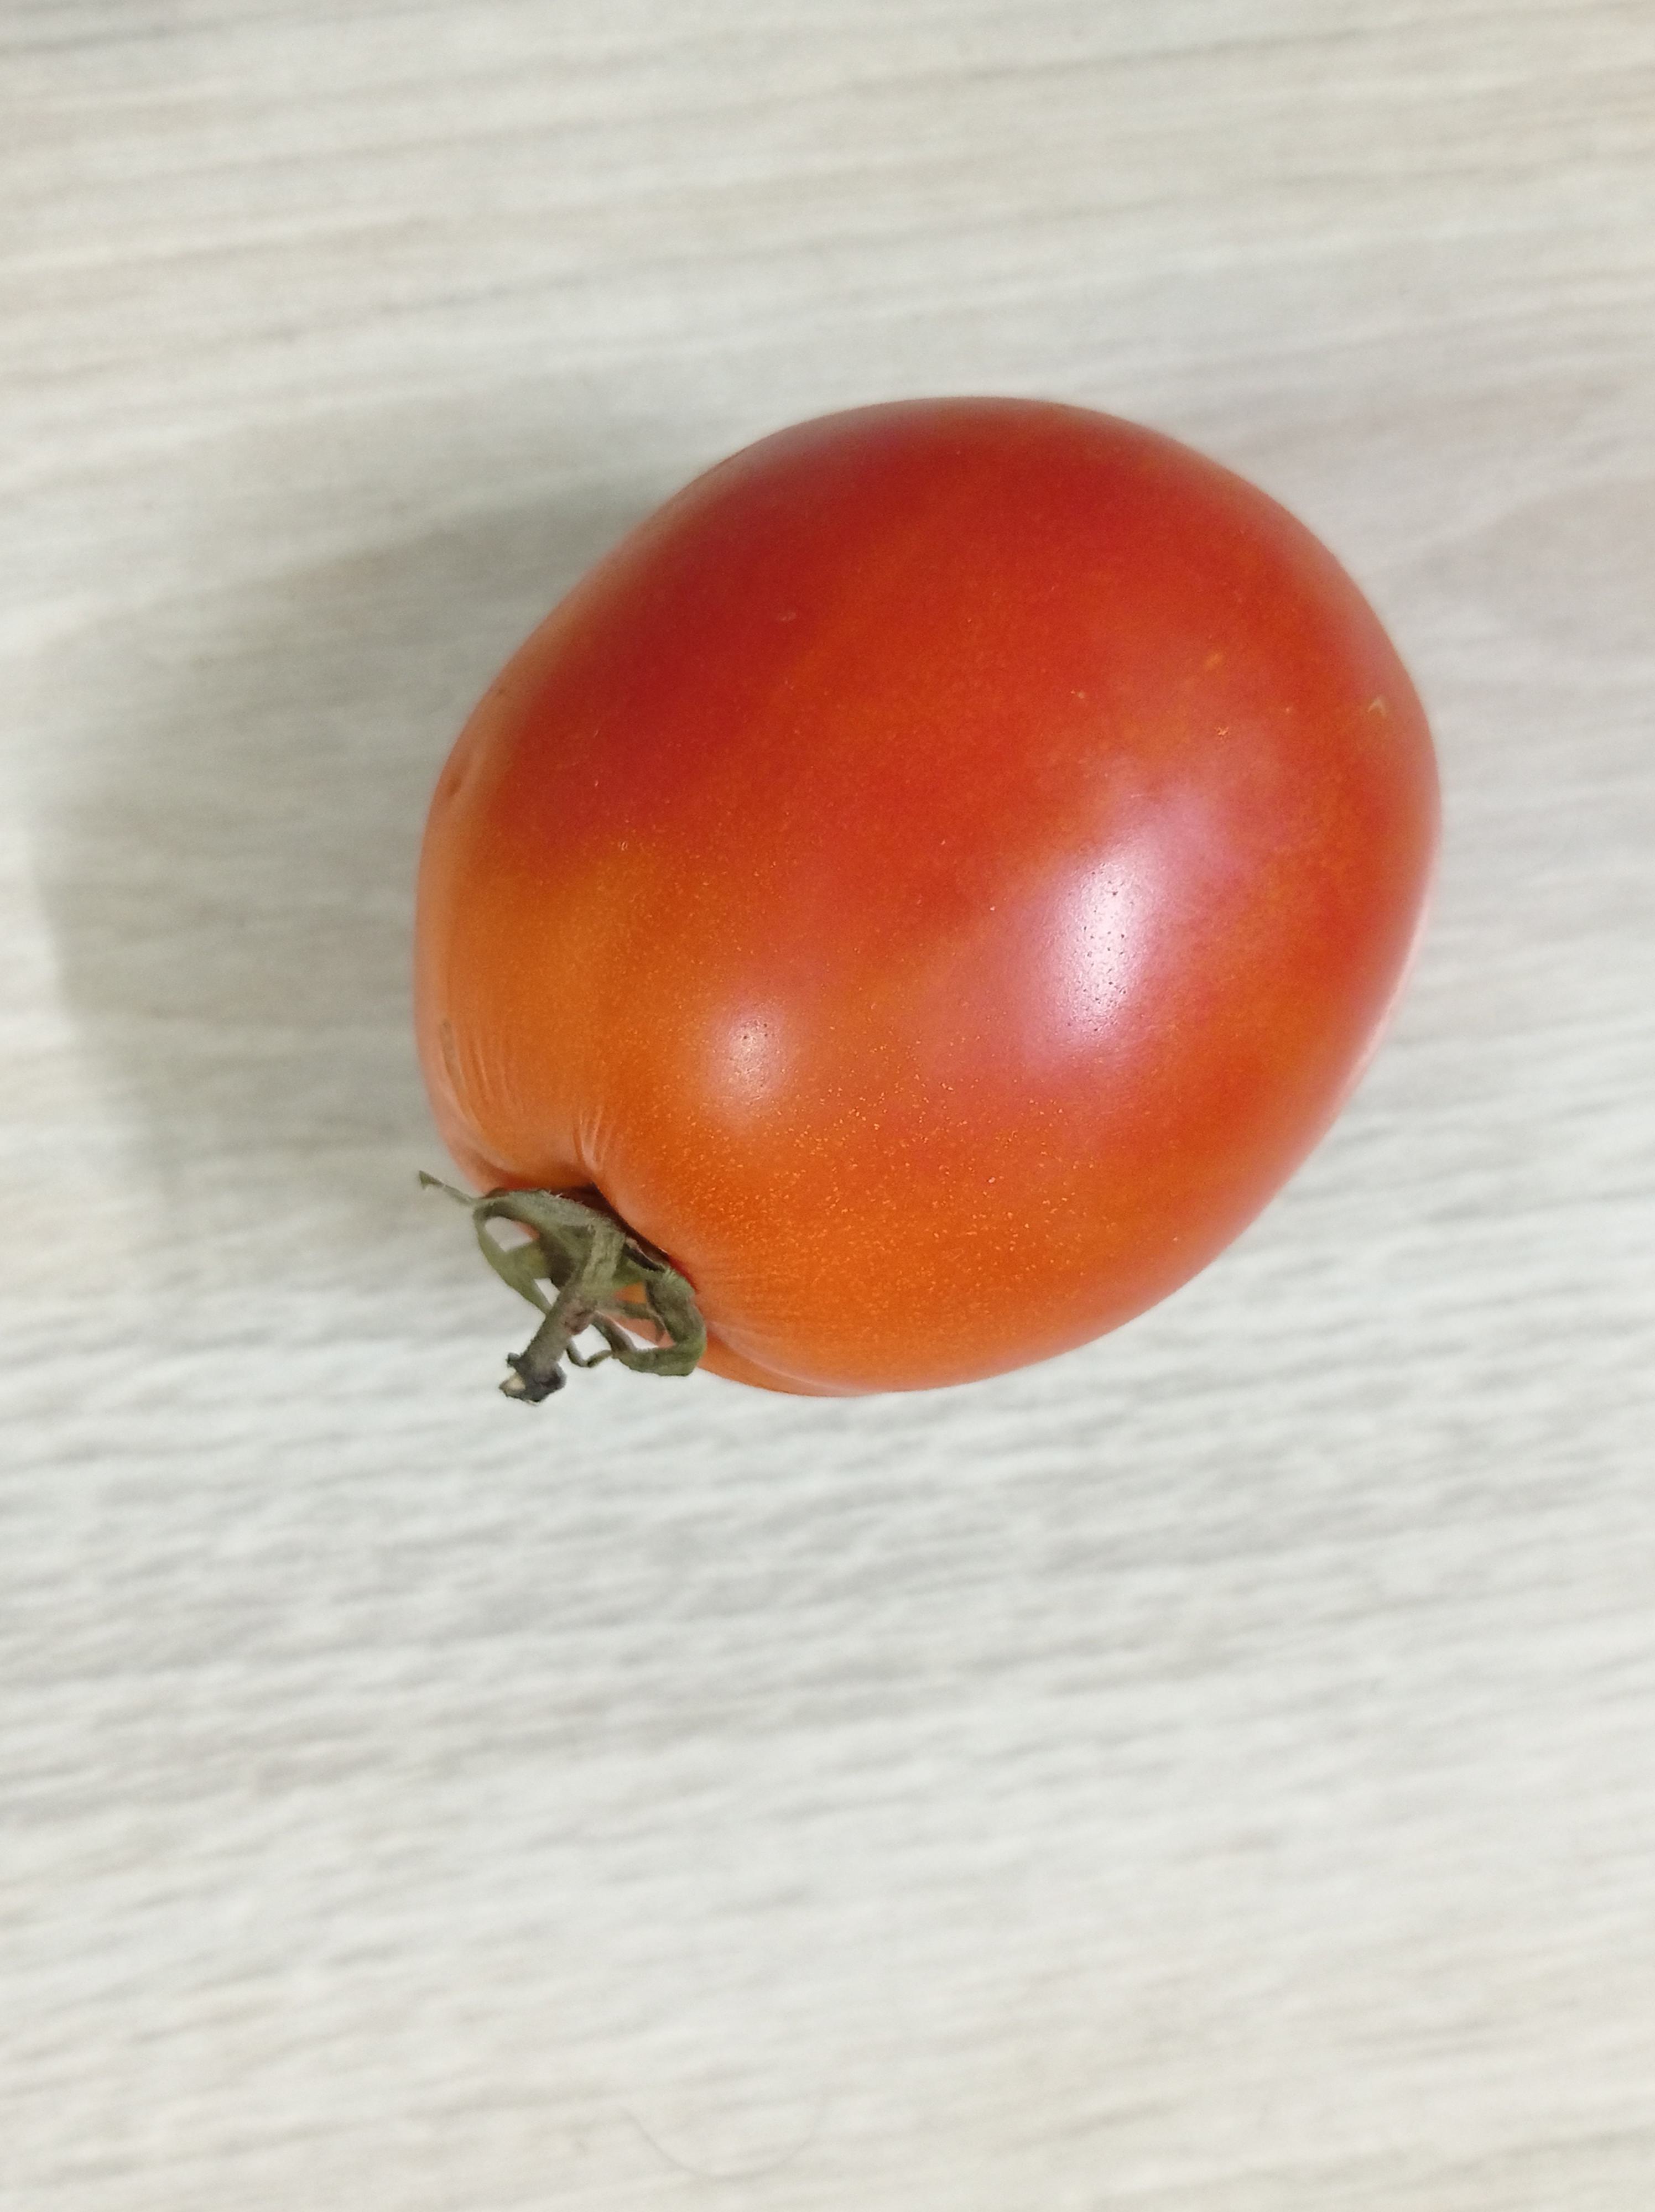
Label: Fresh